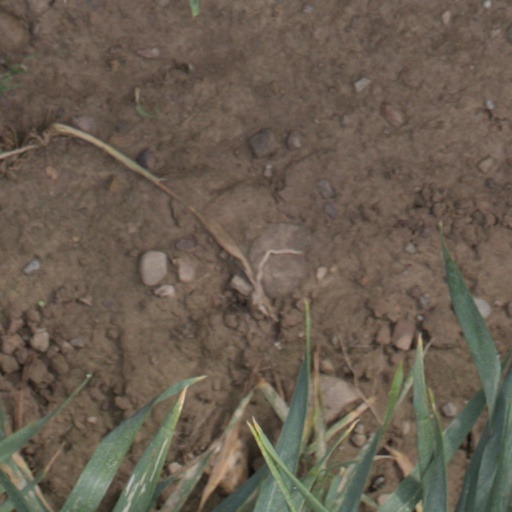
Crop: wheat